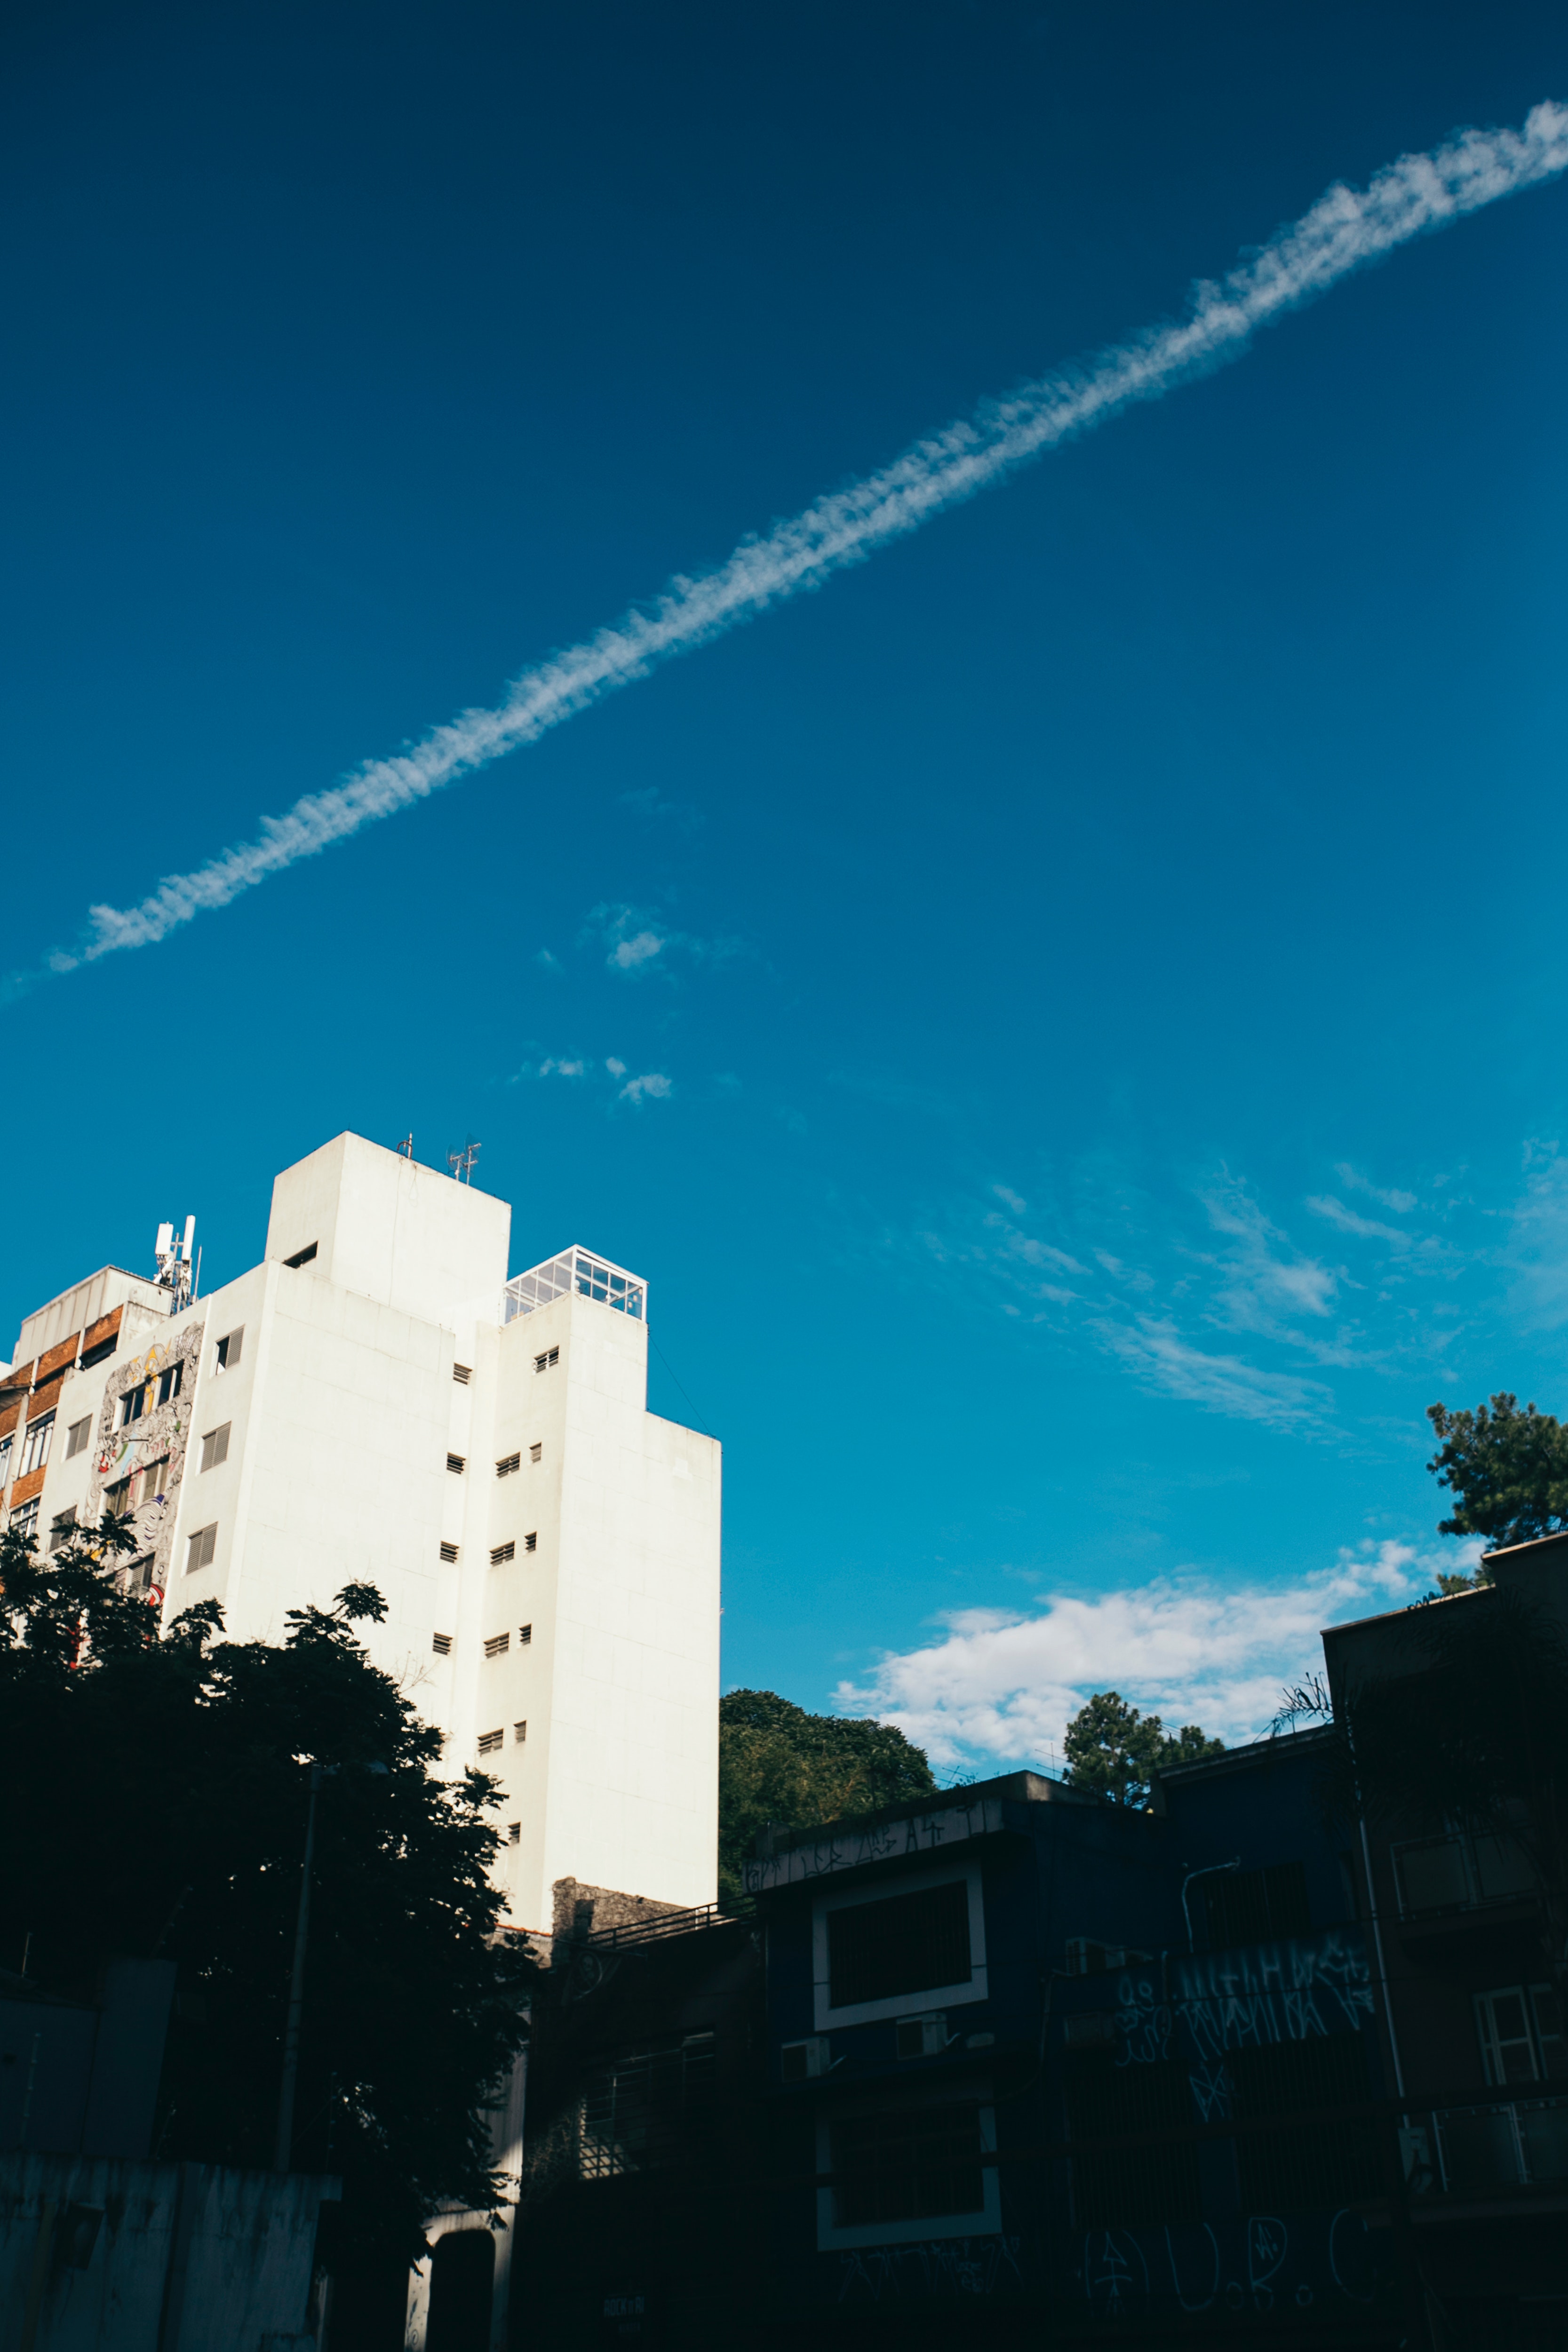
sky, blue, cloud, daytime, urban area, light, architecture, turquoise, morning, snapshot, atmosphere, azure, tree, city, residential area, sunlight, metropolitan area, horizon, line, building, meteorological phenomenon, cumulus, metropolis, house, mountain, suburb, plant, road, space, street, evening, downtown, tower block, Tints and shades